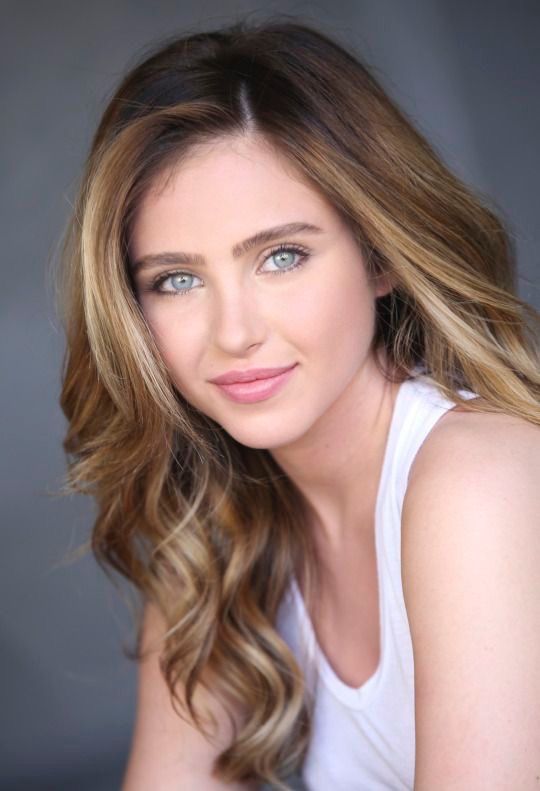
Gender: women